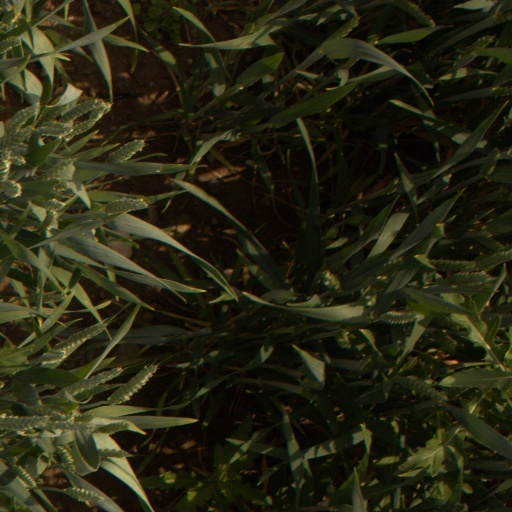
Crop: wheat